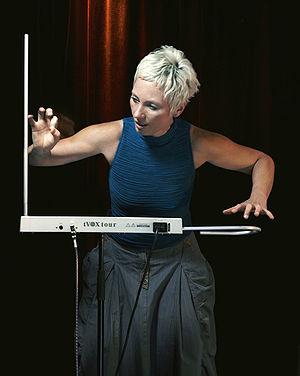
Barbara Buchholz est une musicienne allemande. Elle est l'une des figures reconnues dans son domaine instrumental, le thérémine.